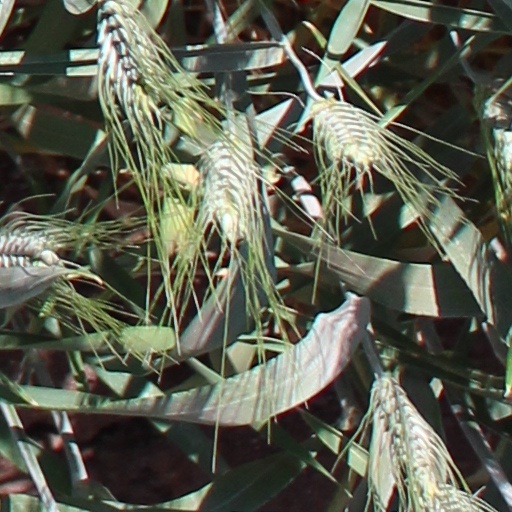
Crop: wheat